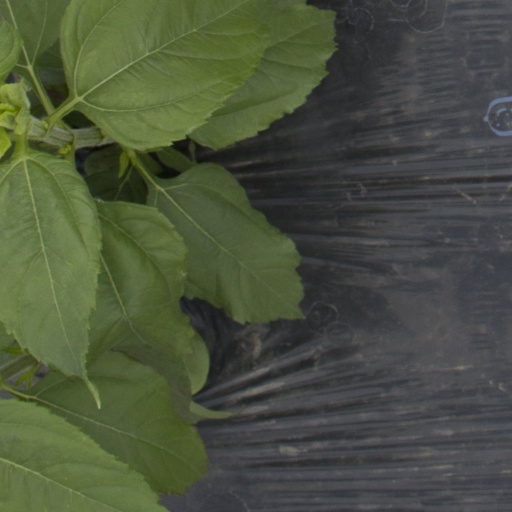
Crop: Jerusalem artichoke